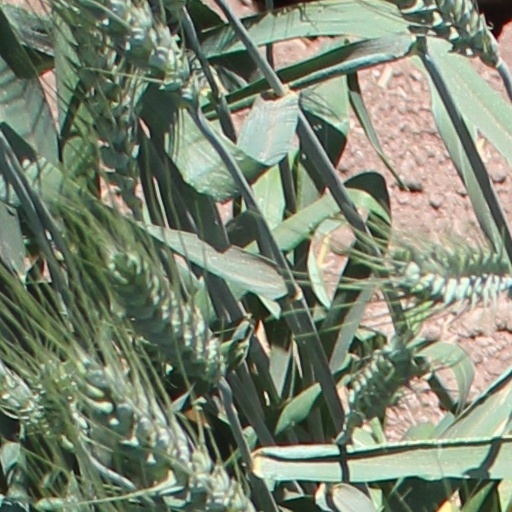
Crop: wheat